Larry King

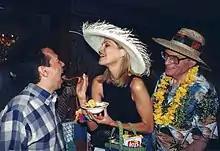
Comedian Gilbert Gottfried fed by King's seventh wife, Shawn Southwick, in 1999

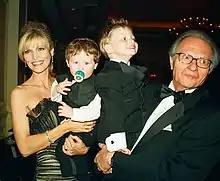
King with Southwick and their children, Chance and Cannon, in 2002

On September 25, 1976, King married his fifth wife, mathematics teacher and production assistant Sharon Lepore. The couple divorced in 1983.